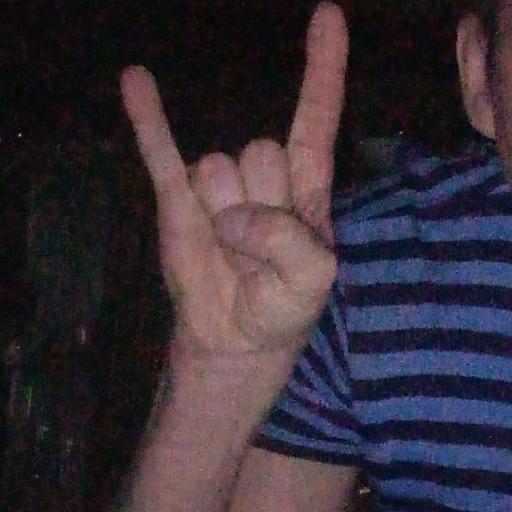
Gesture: rock